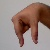
The image shows a hand gesture representing the letter 'Q' in Indian Sign Language.